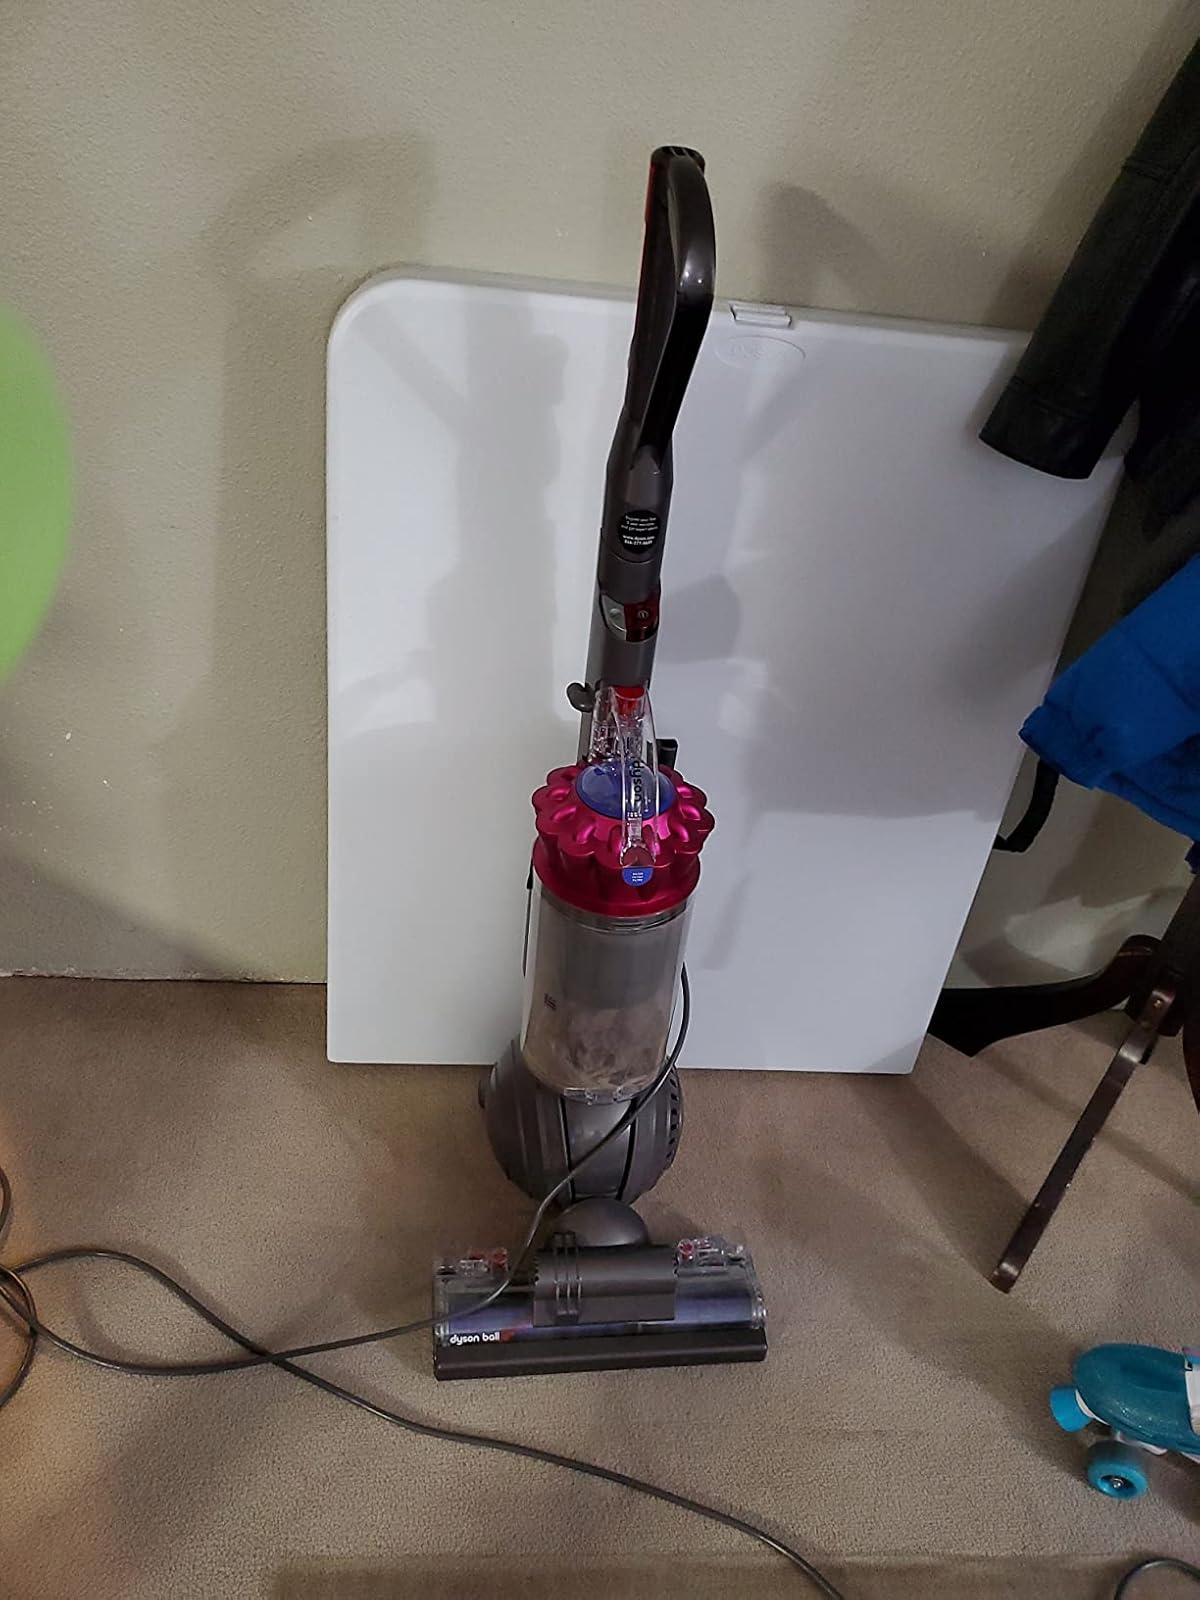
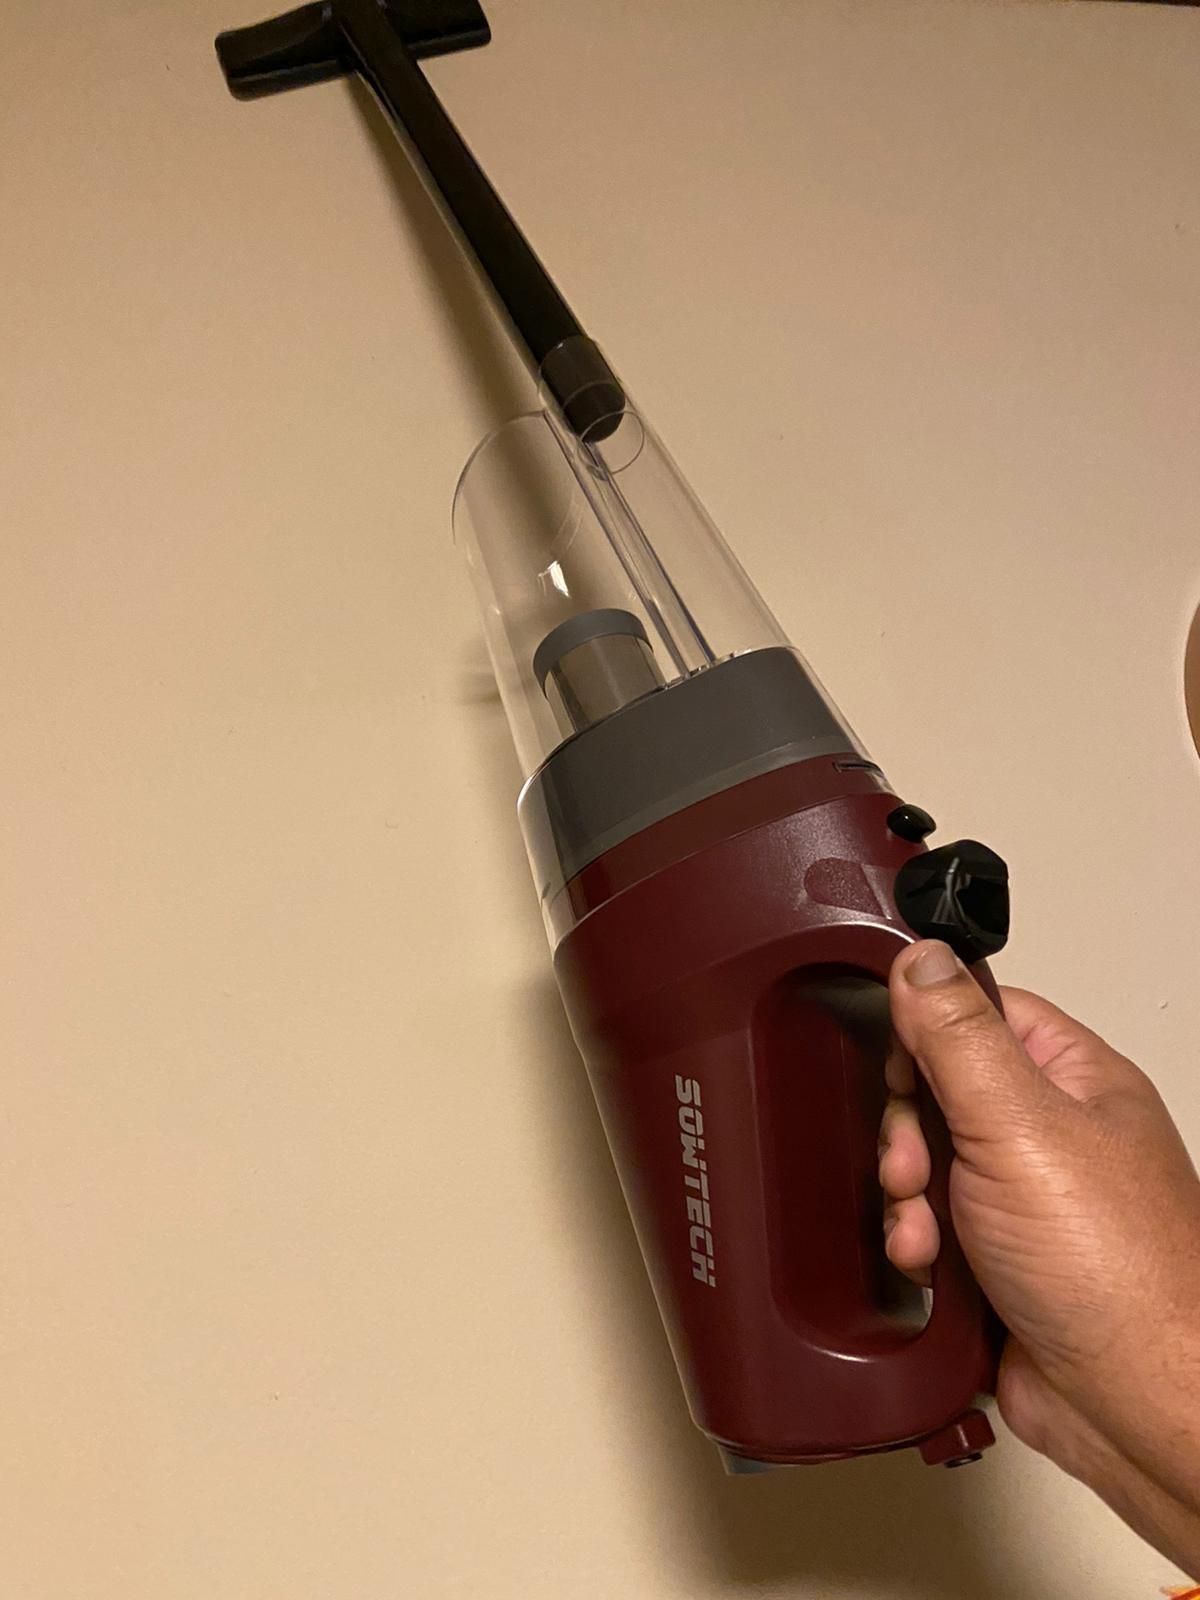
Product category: items_vacuum
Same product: no